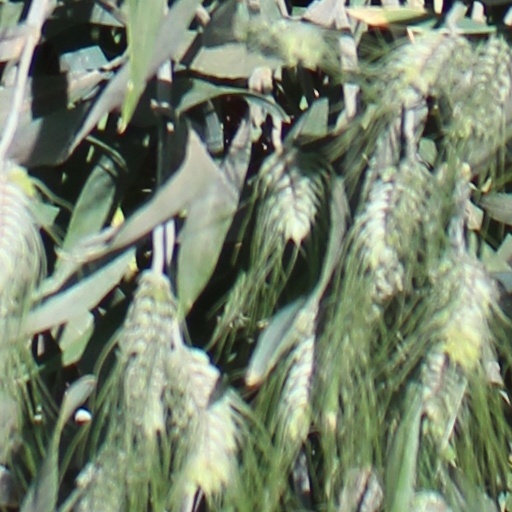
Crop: wheat